Beaumont Shopping Centre

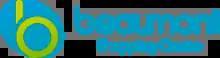
Beaumont Shopping Centre logo, used from 2011.

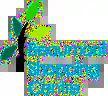
The previous logo, still in use around the centre .

Beaumont Shopping Centre is in Beaumont Leys, on the edge of Leicester. The shopping centre is owned by British Land and managed by GVA.